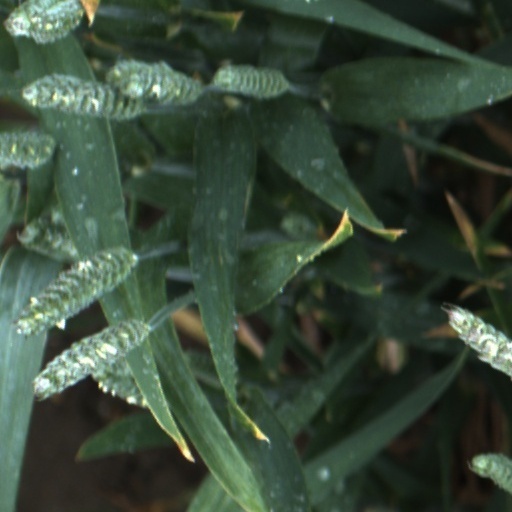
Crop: wheat